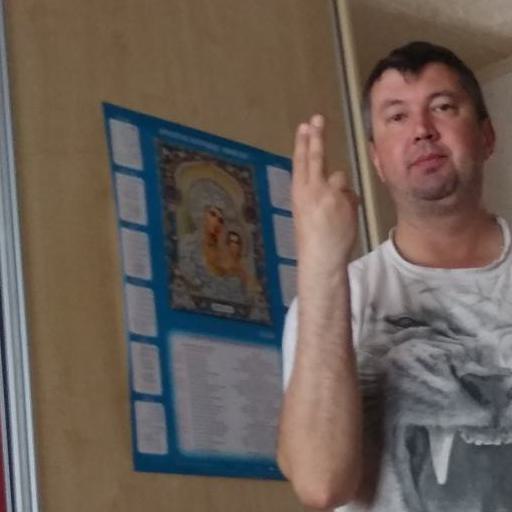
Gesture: two_up_inverted